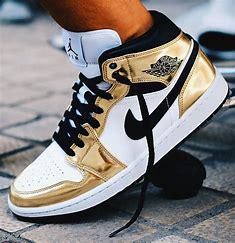
Brand: Nike
Model: Air Jordan 1